1959 Argentine Primera División

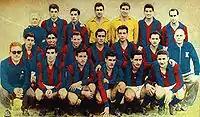
San Lorenzo, champions

The 1959 Argentine Primera División was the 68th season of top-flight football in Argentina. The season began on May 3 and ended on November 20. From this season, the AFA allowed substitutions for the first time, but only for an injured goalkeeper. It was the referee who had to check out the injury before allowing the substitution.